South African Class 4E

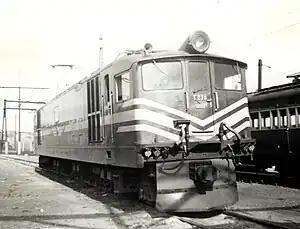
E238 at the Salt River Depot, Cape Town, 7 January 1966

Between 1952 and 1954, the South African Railways placed forty Class 4E electric locomotives with a 1Co+Co1 wheel arrangement in temporary service on the Natal mainline and from 1954 on the mainline from Cape Town across the Hex River rail pass to Touws River in the Karoo.